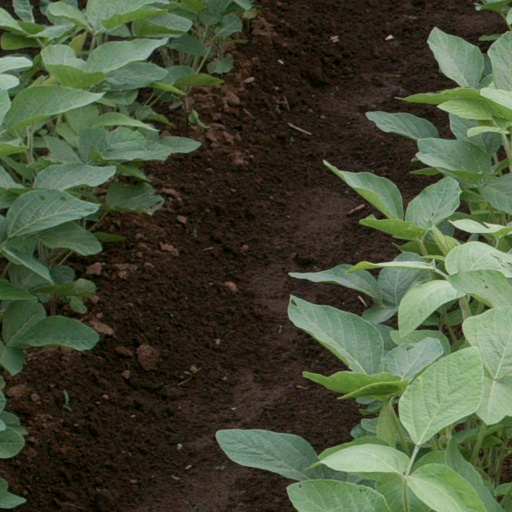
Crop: soybean